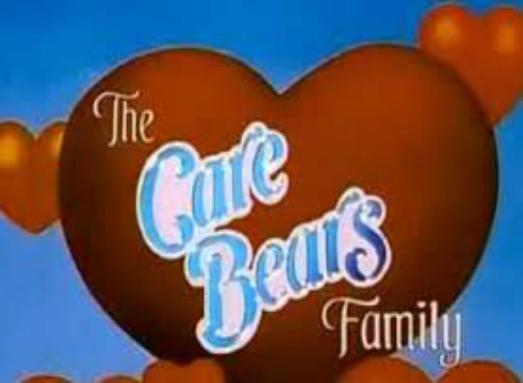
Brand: Care Bears
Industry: Clothes